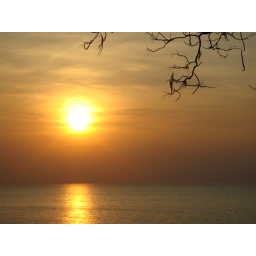
Looking at at the lake from our bed &amp;amp; breakfast in Ohio.